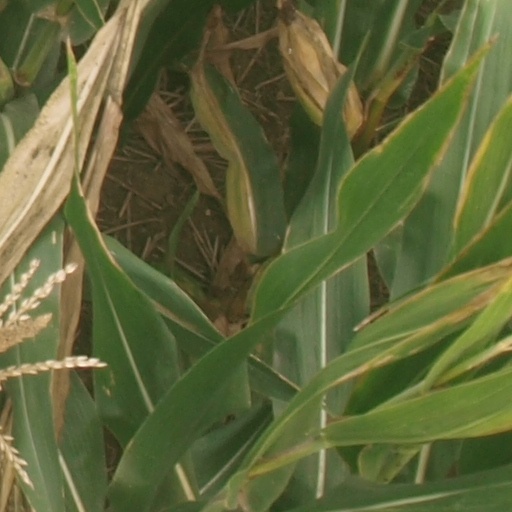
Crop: maize; corn